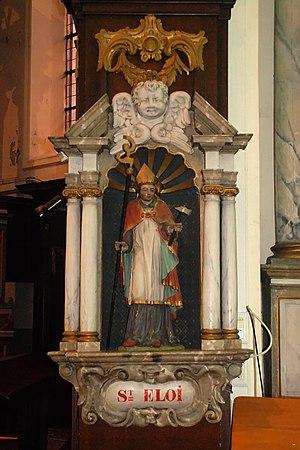
Belgique - Brabant wallon - Église de Court-Saint-Étienne
L'église Saint-Étienne est une église de style classique d'origine romane située sur le territoire de la commune belge de Court-Saint-Étienne, dans la province du Brabant wallon.